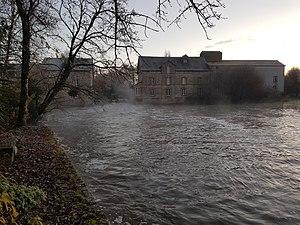
Le Moulin Desgués lors d'une crue de la Vilaine.
Acigné est une commune française située dans le département d'Ille-et-Vilaine, en région Bretagne, peuplée de 6 740 habitants. Elle fait partie des quarante-trois communes de Rennes Métropole.